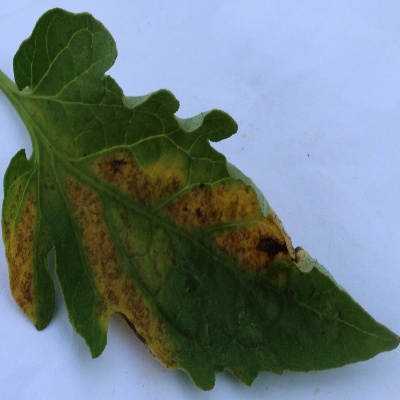
Crop: Tomato
Condition: leaf blight